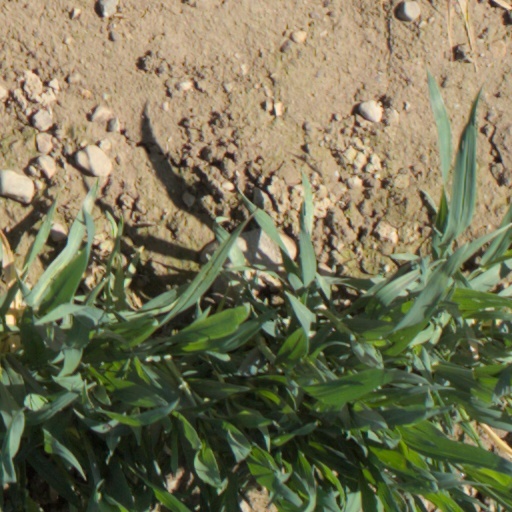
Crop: wheat